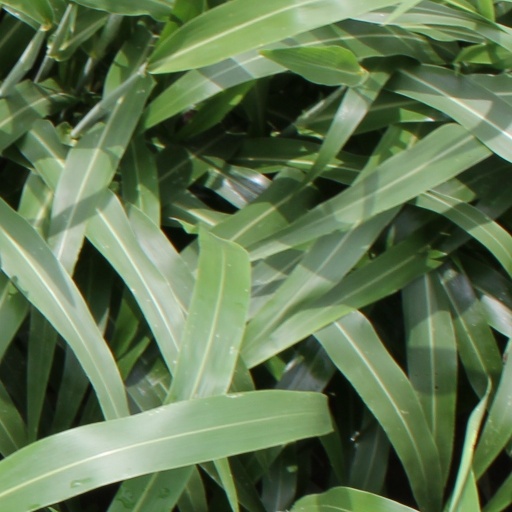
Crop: sorghum